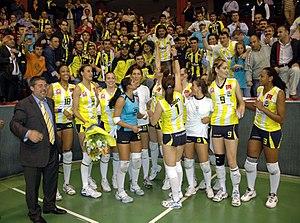
Valeriya Korotenko est une joueuse de volley-ball azerbaïdjanaise née le 29 janvier 1984 à Bakou. Elle mesure 1,71 m et joue libero. Elle totalise 180 sélections en équipe d'Azerbaïdjan.